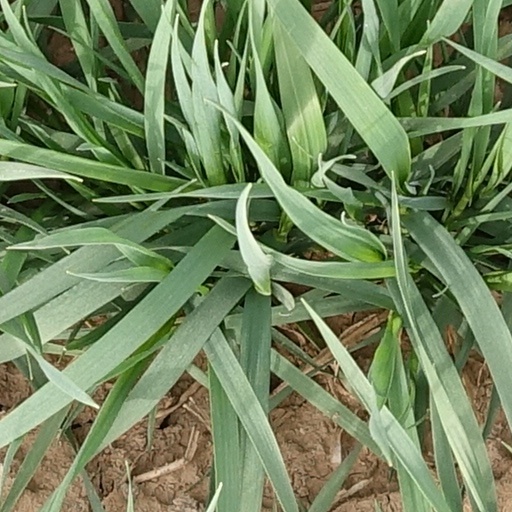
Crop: wheat